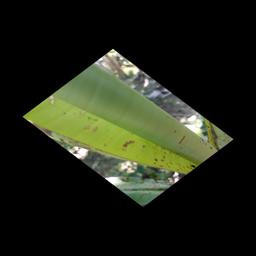
Label: BANANA APHIDS